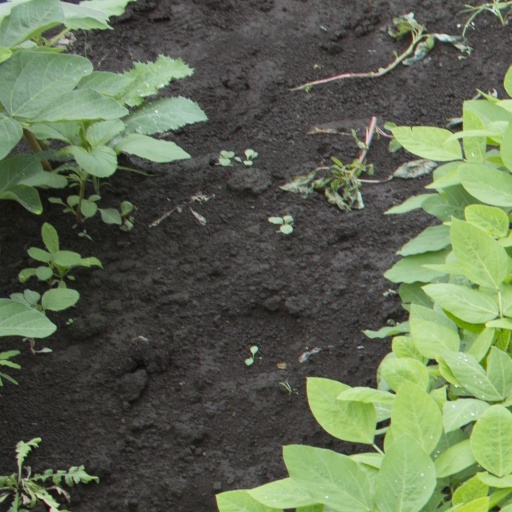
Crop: soybean